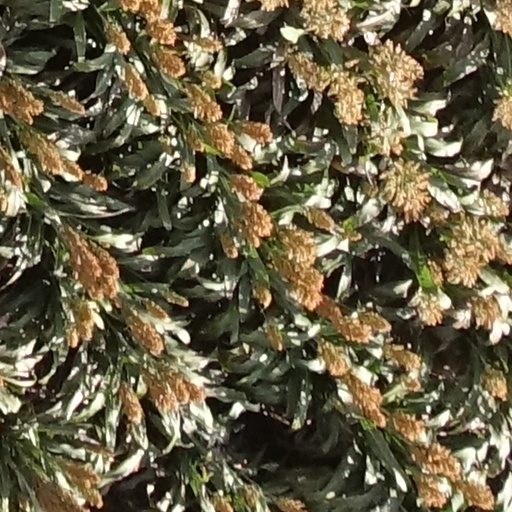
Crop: sorghum